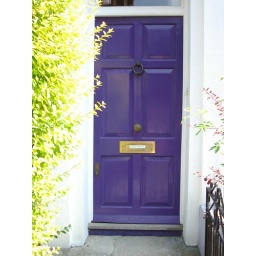
doors in portobello road